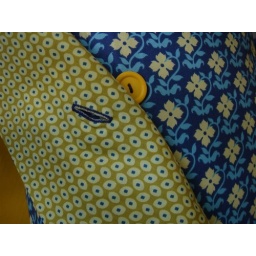
the inside of the pillow flap - Amy Butler fabric, seeds in okra, Joel Dewberry fabric, buttercup in deep water